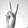
ASL letter: V